Petit-Fayt

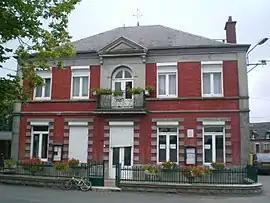
The town hall in Petit-Fayt

Petit-Fayt is a commune in the Nord department in northern France.